Ahmednagar invasion of Bidar

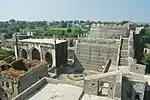
Kandhar Fort

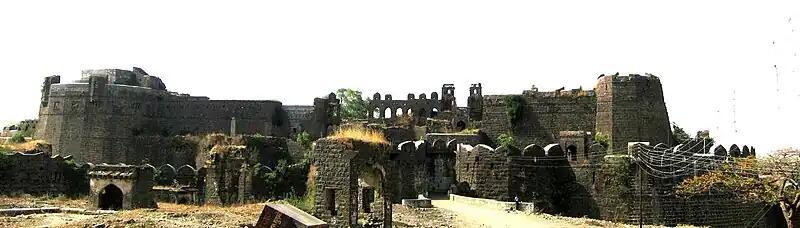
Udgir Fort

While Burhan Nizam Shah was capturing Kandahar Rama Raya of Vijayanagara also contributed forces to support the alliance against Bidar. Around this time, Jamsheed Quli Qutb Shah advanced from Kaulas Fort and joined Burhan and their combined forces at Ausa. Strengthened by this union, Jamsheed led his troops towards Medak capturing the fortress from Ali Barid's forces, further weakening the Bidar Sultanate’s hold on the region.